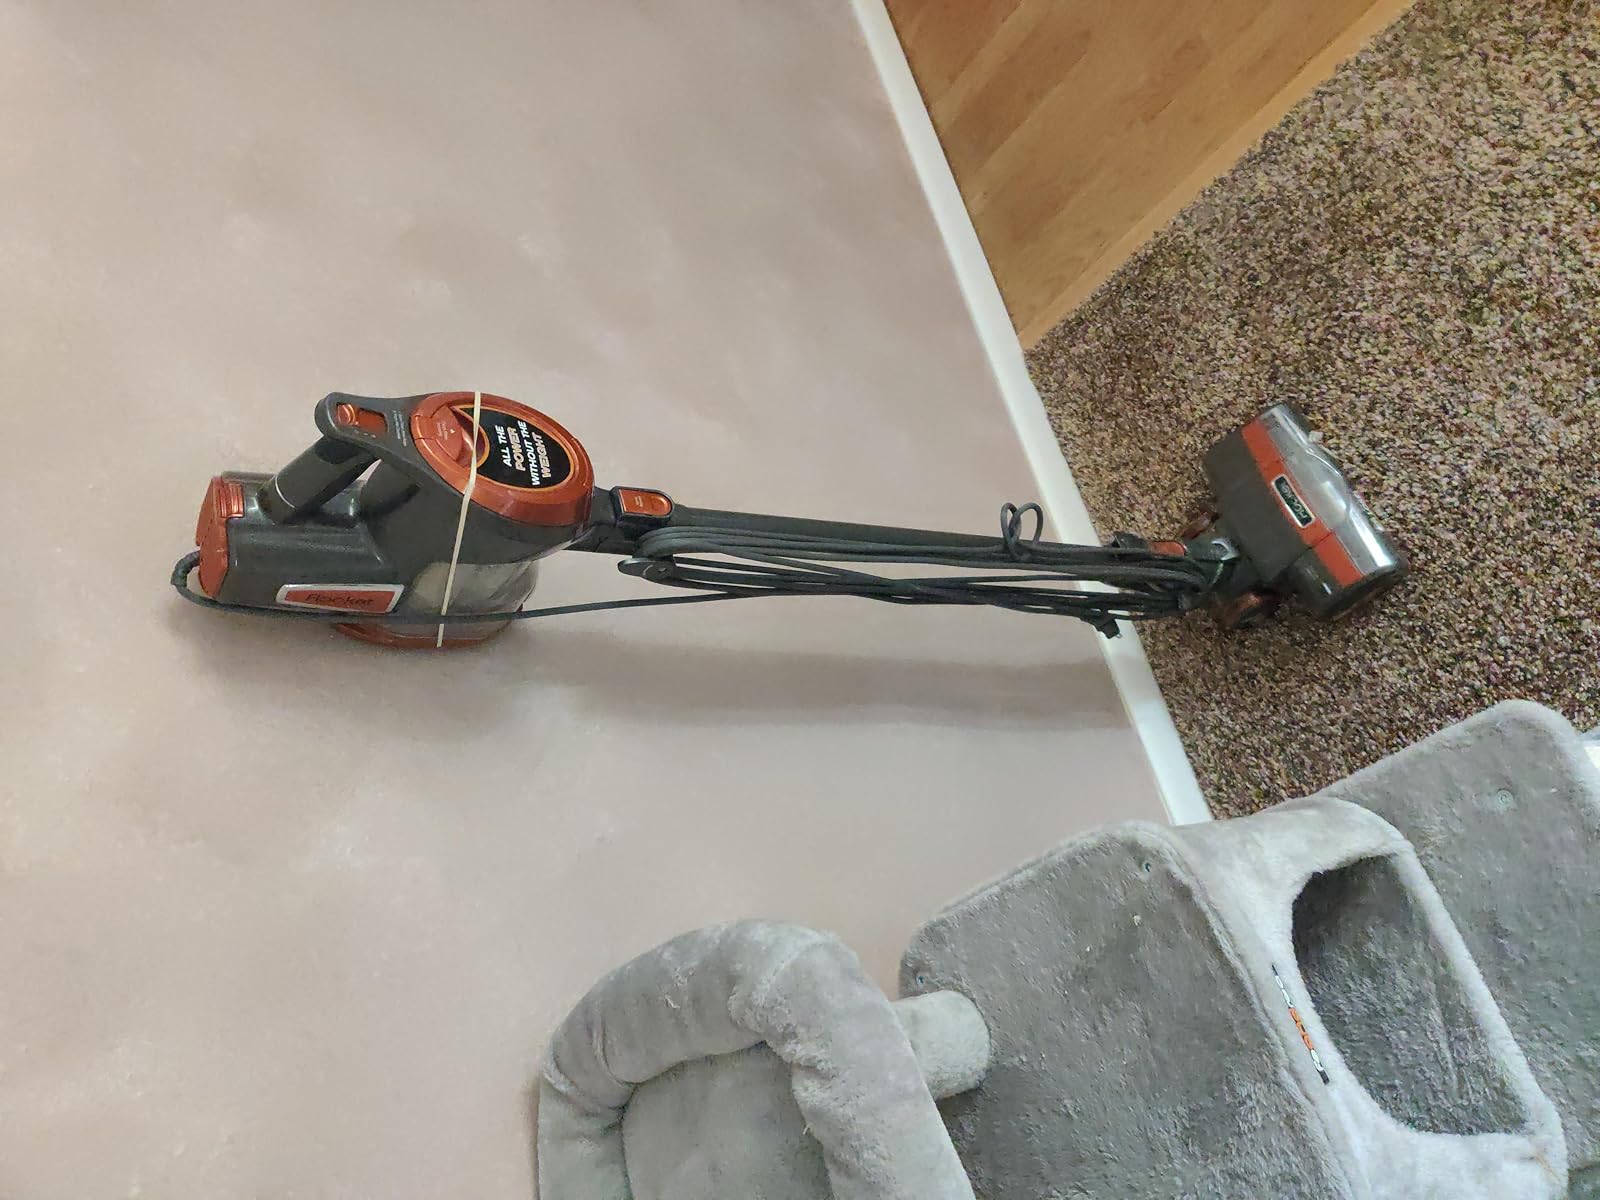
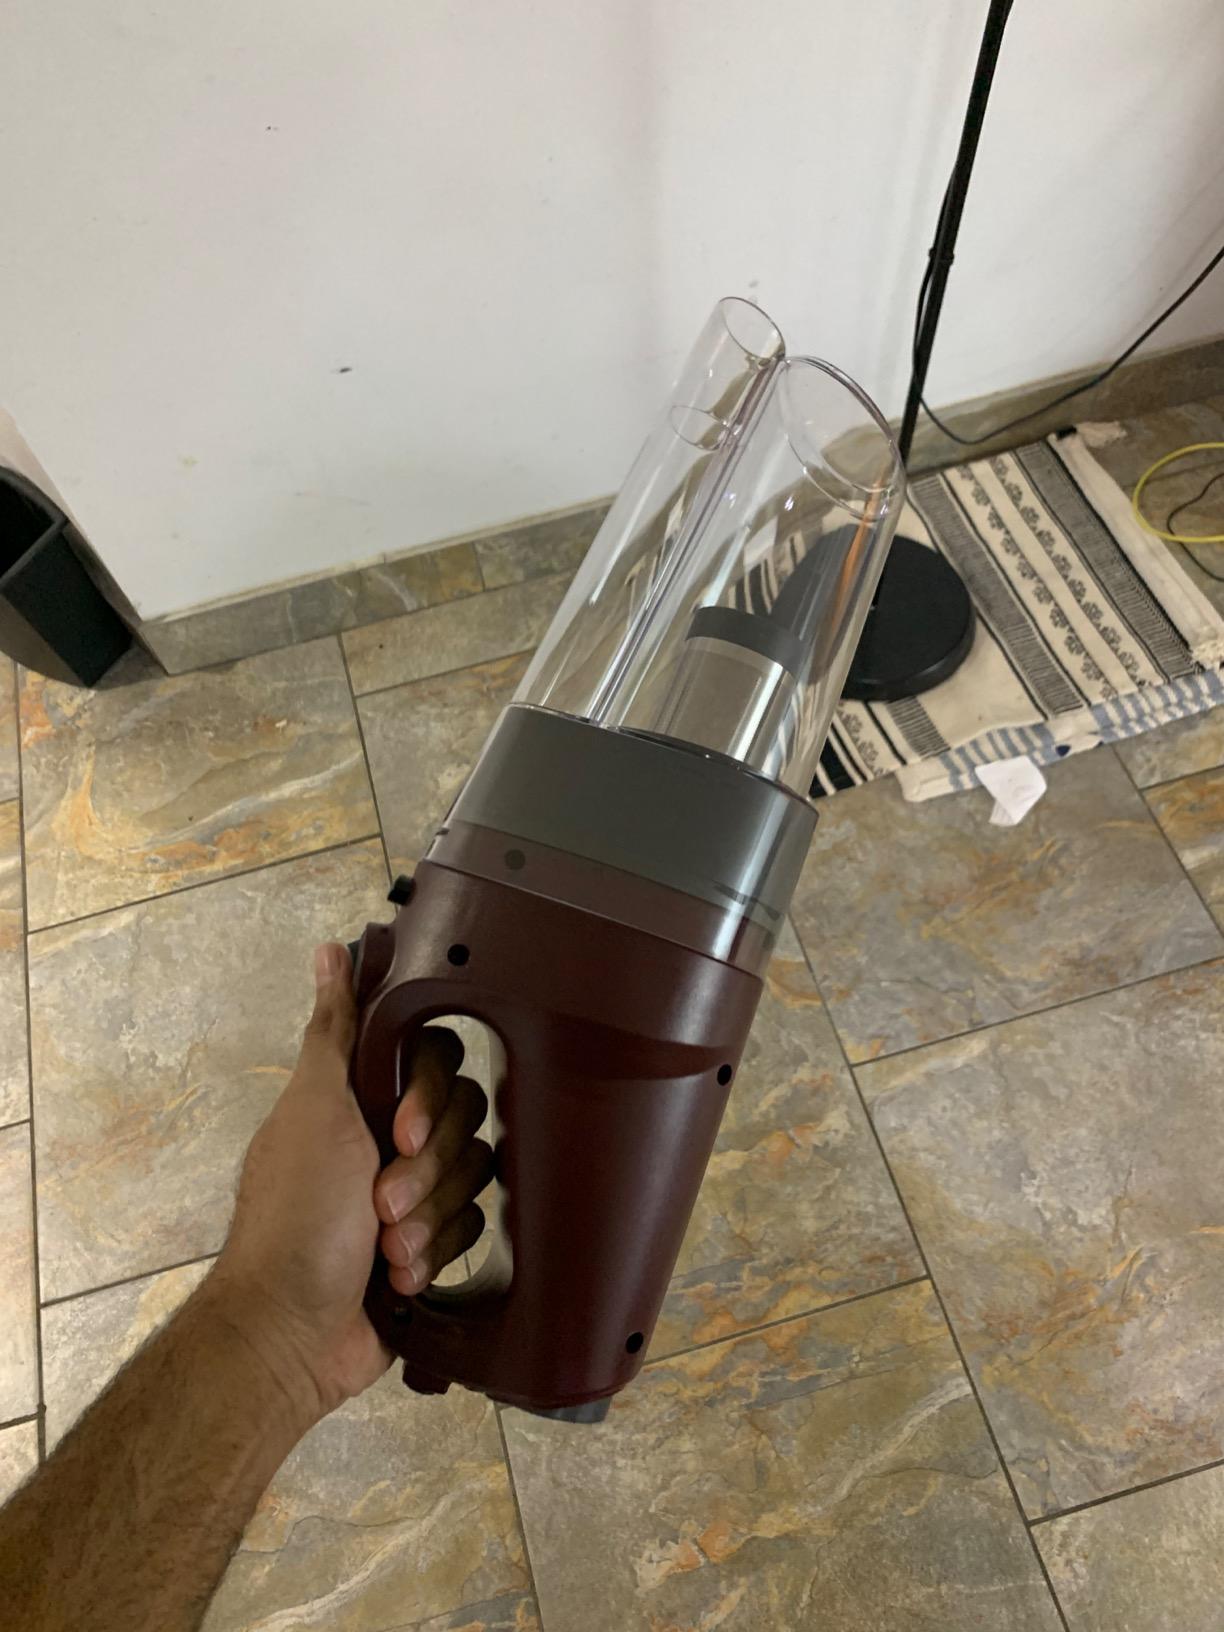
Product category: items_vacuum
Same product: no